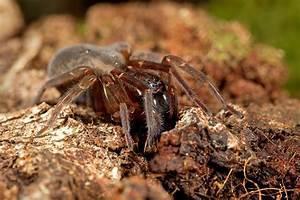
spider